Mountain chain

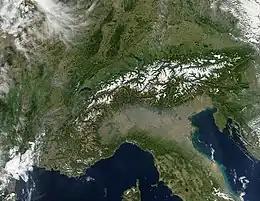
In this satellite image of the Alps, the snow limit picks out the individual mountain chains

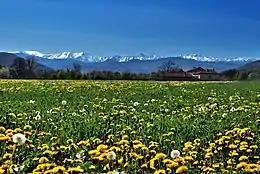
A view of the Balkan Mountains chain

The chain-like arrangement of summits and the formation of long, jagged mountain crests – known in Spanish as sierras ("saws") – is a consequence of their collective formation by mountain building forces. The often linear structure is linked to the direction of these thrust forces and the resulting mountain folding which in turn relates to the fault lines in the upper part of the Earth's crust, that run between the individual mountain chains. In these fault zones, the rock, which has sometimes been pulverised, is easily eroded, so that large river valleys are carved out. These, so called longitudinal valleys reinforce the trend, during the early mountain building phase, towards the formation of parallel chains of mountains.